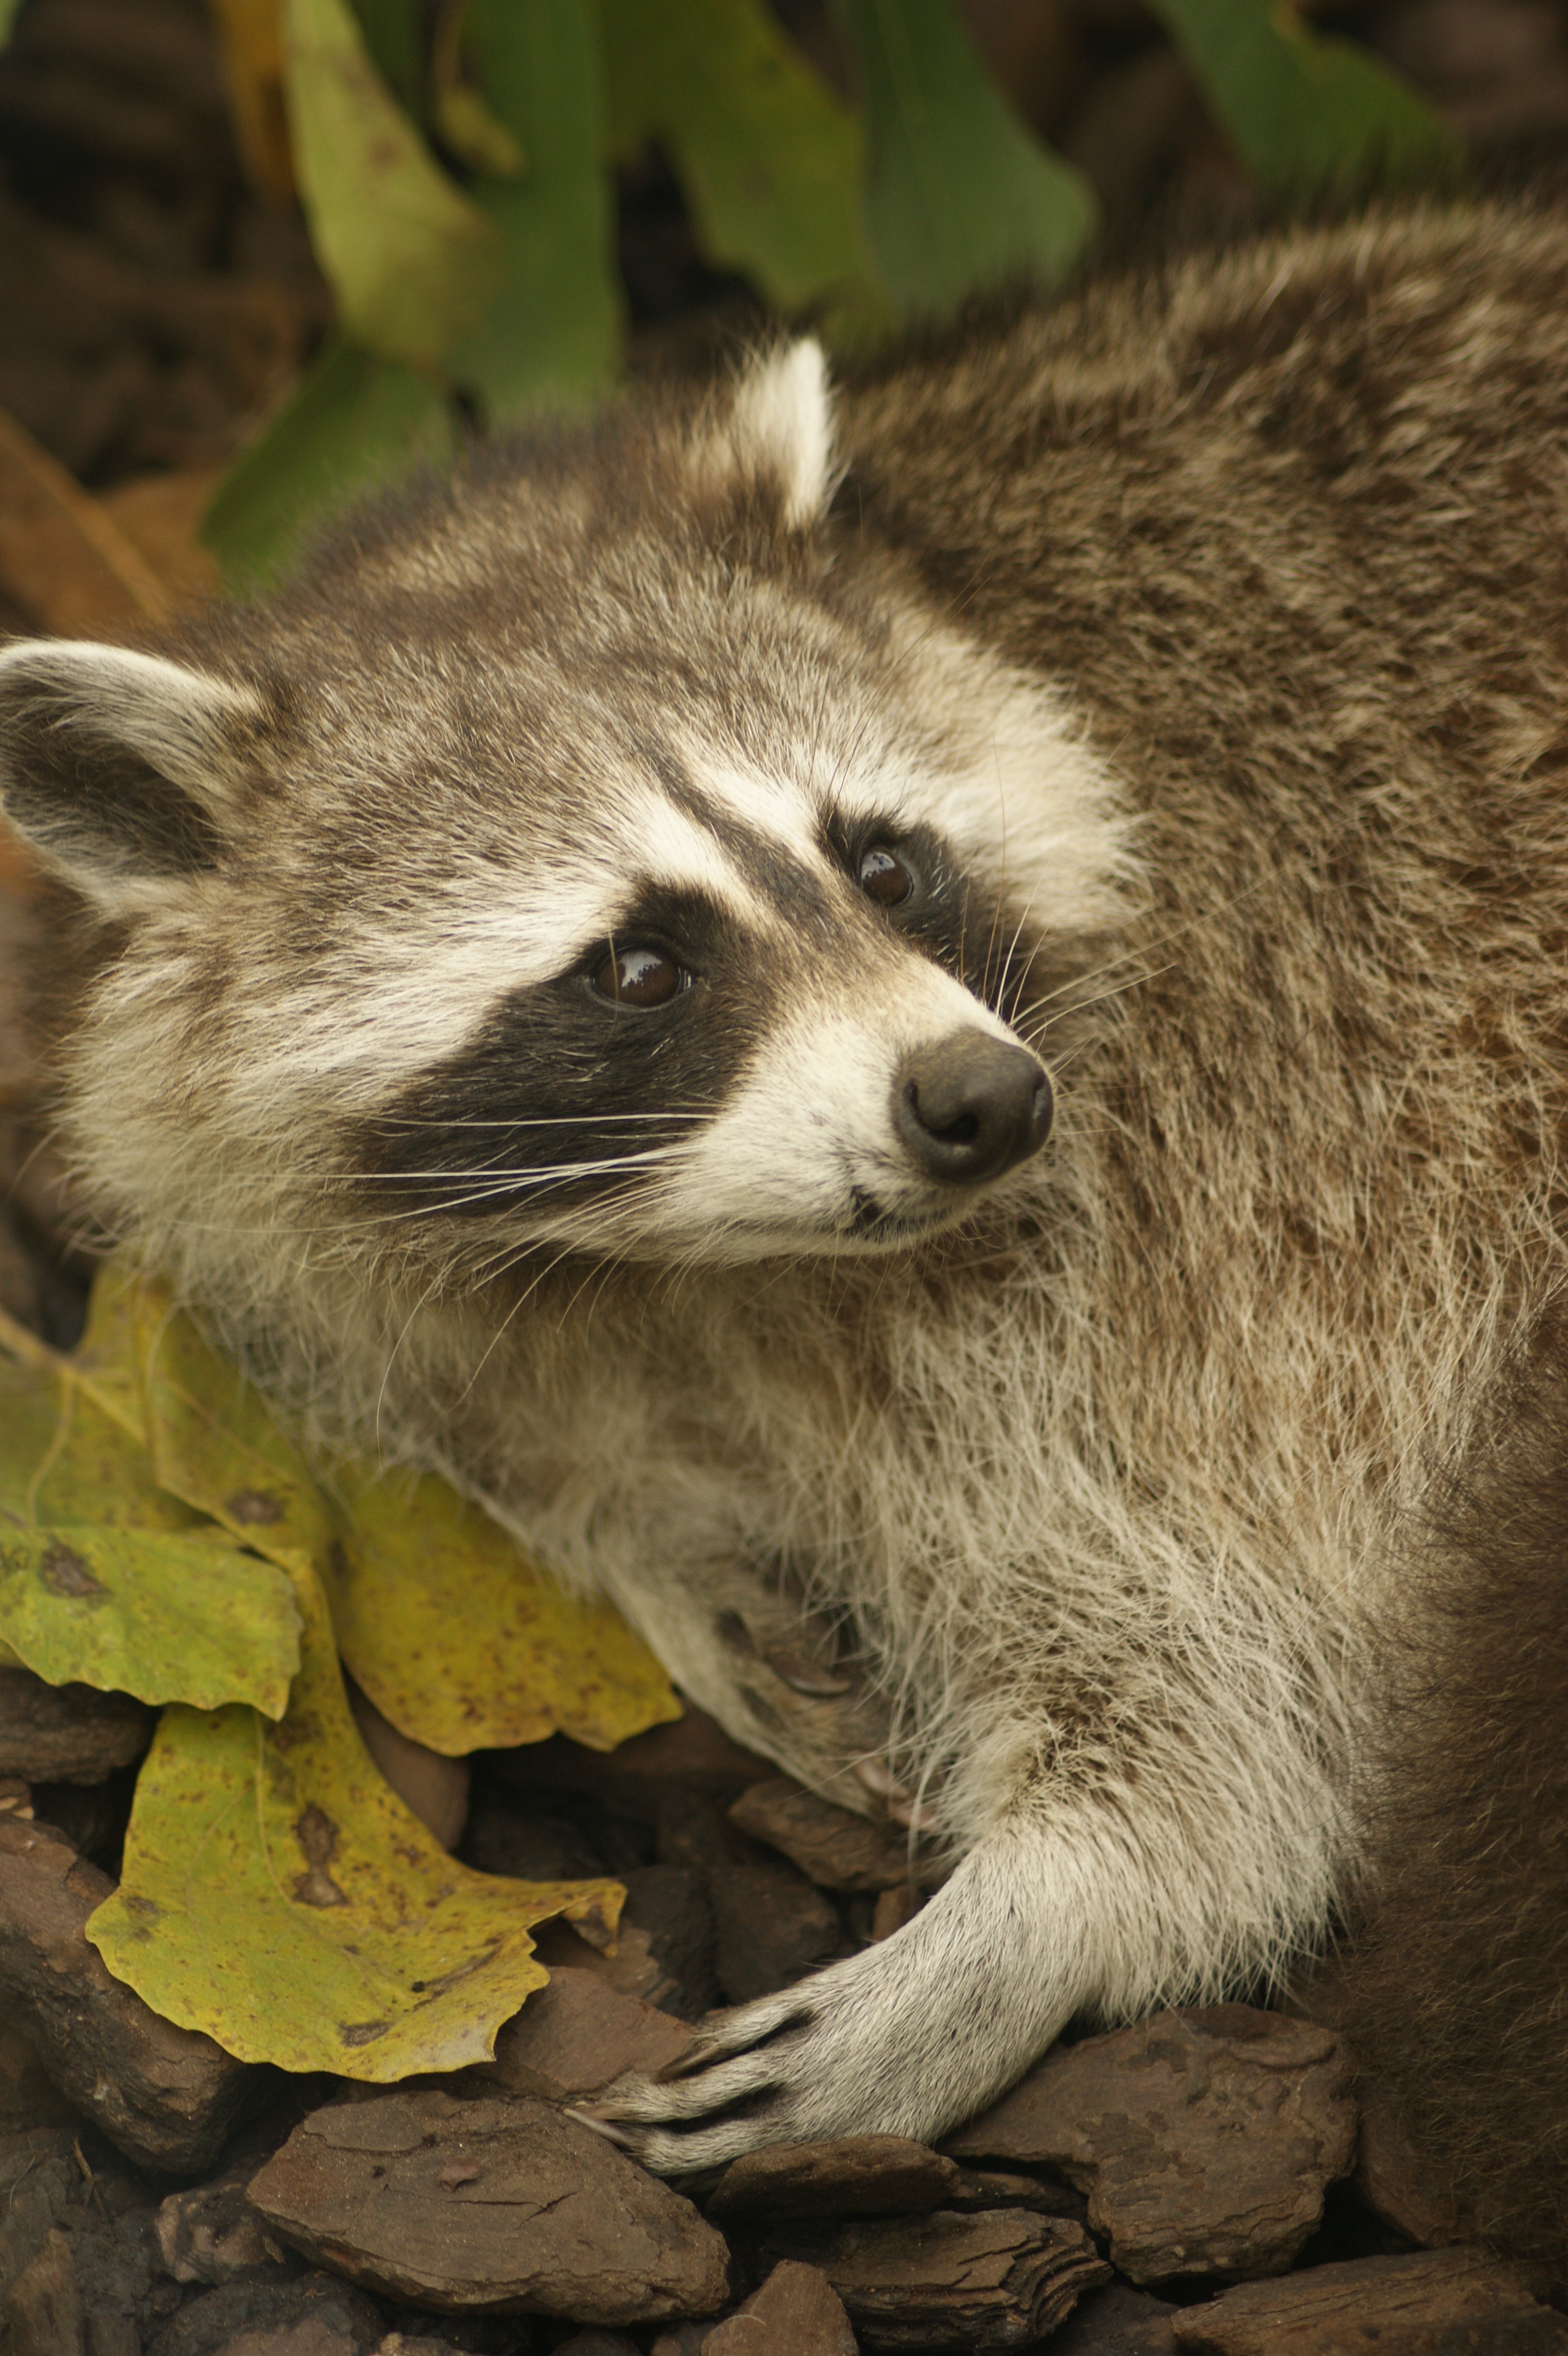
wildlife, zoo, mammal, fauna, whiskers, raccoon, animals, vertebrate, procyon, procyonidae